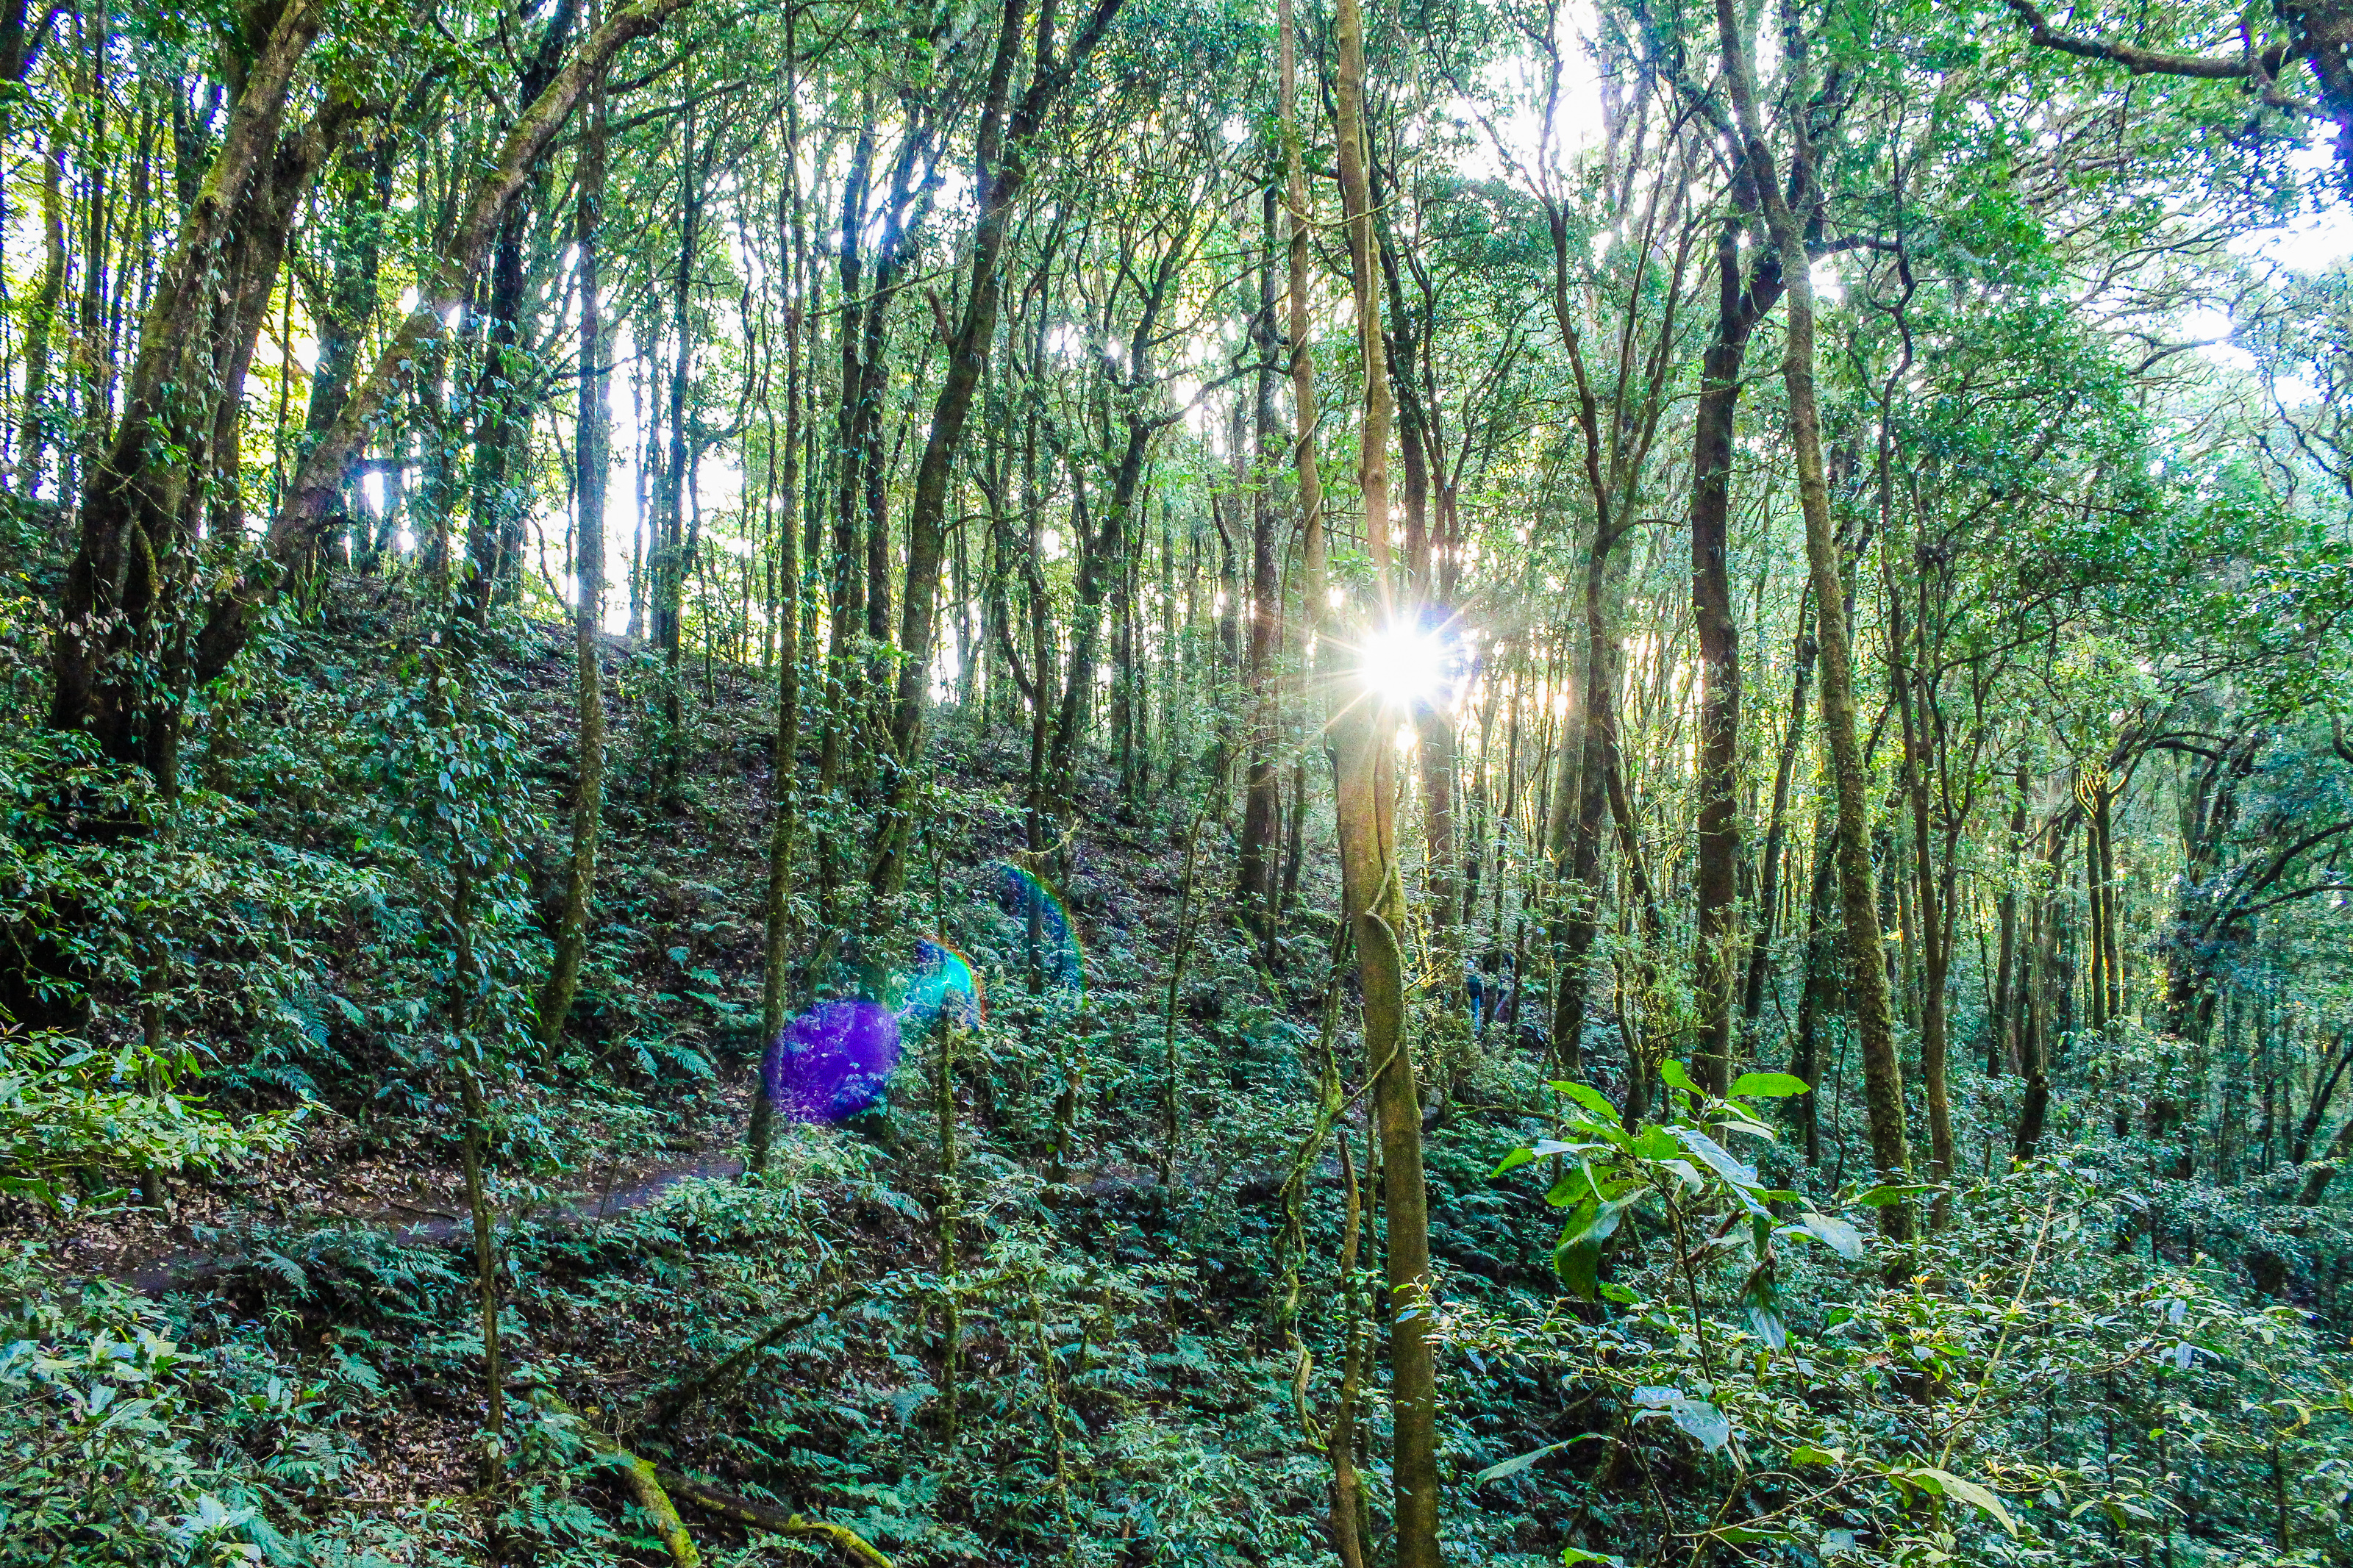
nature, park, forest, green, tree, wood, leaf, plant, thailand, chiangmai, landscape, natural, national, tropical, wild, inthanon, outdoor, rainforest, beautiful, environment, rain, evergreen, scenery, asia, travel, moss, sunshine, tourism, background, jungle, vegetation, natural environment, nature reserve, old growth forest, valdivian temperate rain forest, woodland, tropical and subtropical coniferous forests, biome, Northern hardwood forest, terrestrial plant, temperate broadleaf and mixed forest, ecoregion, plant community, spruce fir forest, temperate coniferous forest, grove, sunlight